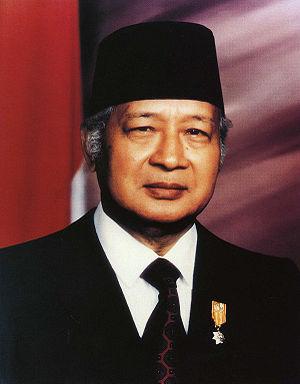
Président à vie est un titre utilisé par certains chefs d'État qui accorde à un président élu un mandat à durée illimité. Le titre confère parfois au titulaire le droit de désigner ou de nommer un successeur. L'utilisation du titre de "président à vie" plutôt que d'un titre traditionnellement autocratique, tel que celui d'un monarque, implique la subversion de la démocratie libérale par le titulaire. En effet, un président à vie peut parfois établir une monarchie autoproclamée, telle que Henri Christophe en Haïti.
Soeharto, né le 8 juin 1921 et mort le 27 janvier 2008 à Jakarta, est un militaire et homme d'État indonésien, président de la République de 1967 à 1998.
Le fez ou tarbouche est un couvre-chef masculin en feutre, souvent rouge, en forme de cône tronqué, orné d'un gland noir fixé sur le dessus. Ce bonnet sans bord, originaire de la Grèce antique, a été adopté par de nombreux groupes ethniques et religieux pendant les siècles suivants et notamment dans l'Empire Ottoman du XIXᵉ siècle. Dans sa longue histoire, le fez a été porté par plusieurs peuples, dont les Grecs, les Turcs, les Arabes, les Albanais, les Berbères, les Arméniens, les Levantins et diverses populations de religion musulmane. De nos jours, il est de plus en plus rarement porté.